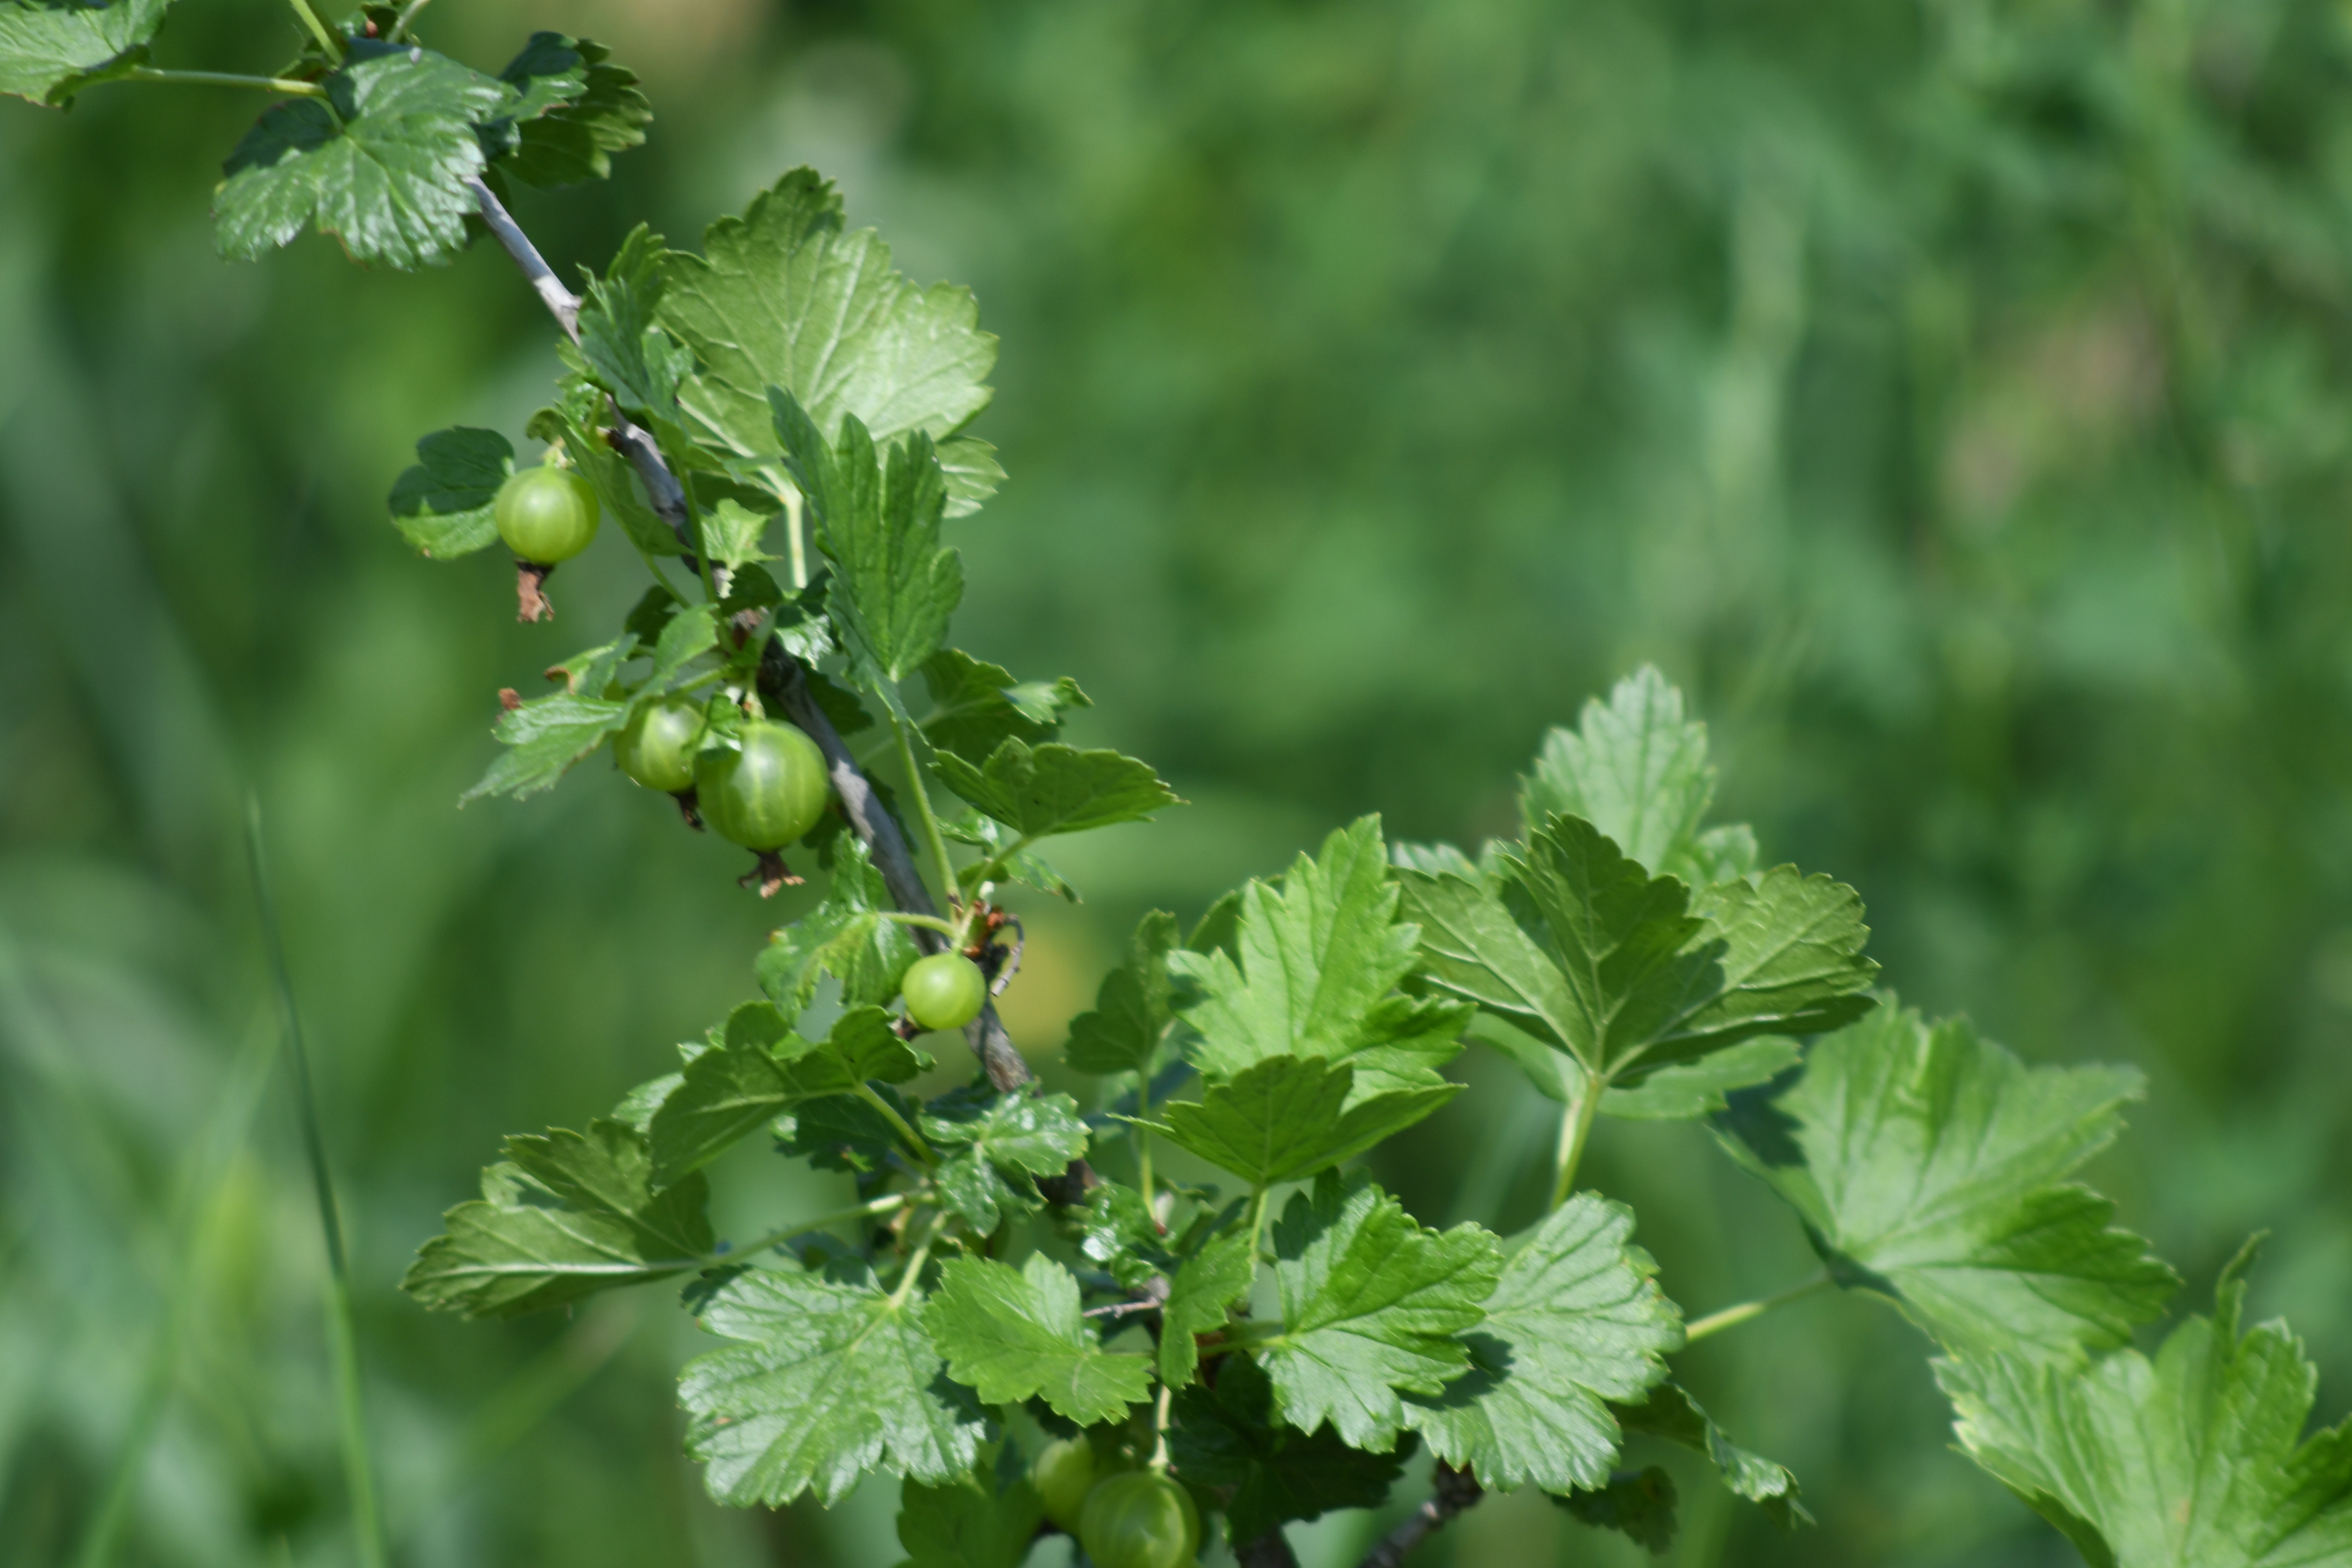
natural, plant, flower, annual plant, groundcover, flowering plant, subshrub, grapevine family, urtica, tree, herb, vitis, fruit, herbaceous plant, produce, nettle family, grape leaves, perennial plant, malvales, parsley family